Territorial evolution of Poland

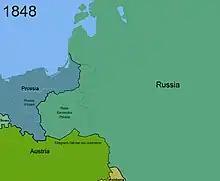
Territorial changes of Poland 1848

The Eternal Peace Treaty of 1686 was a treaty between the Tsardom of Russia and the Polish–Lithuanian Commonwealth signed on May 6, 1686, in Moscow. It confirmed the earlier Truce of Andrusovo of 1667. The treaty secured Russia's possession of the Left-bank Ukraine, Zaporizhzhia, Seversk lands, the cities of Chernihiv, Starodub, and Smolensk and its outskirts, while Poland retained Right-bank Ukraine.